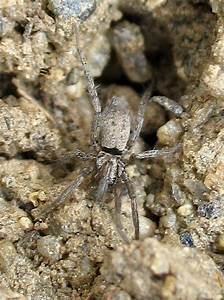
Label: ragno